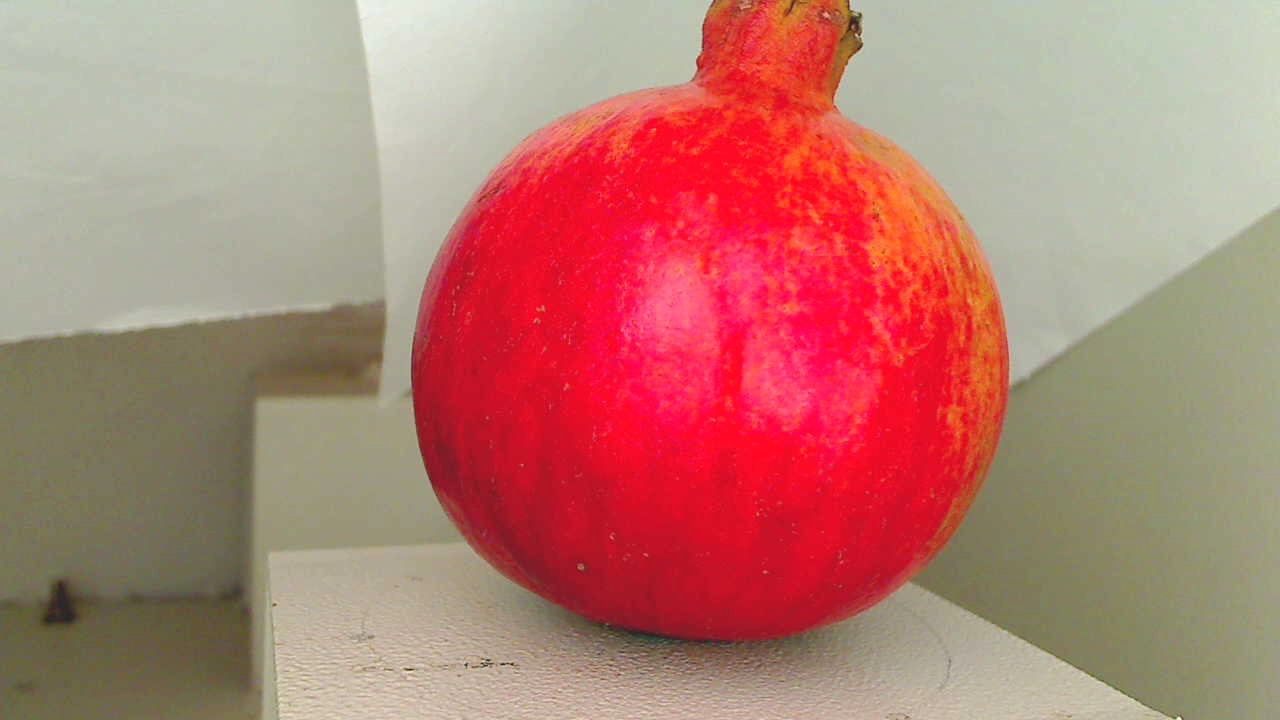
Grade: grade-2
Quality: quality-3